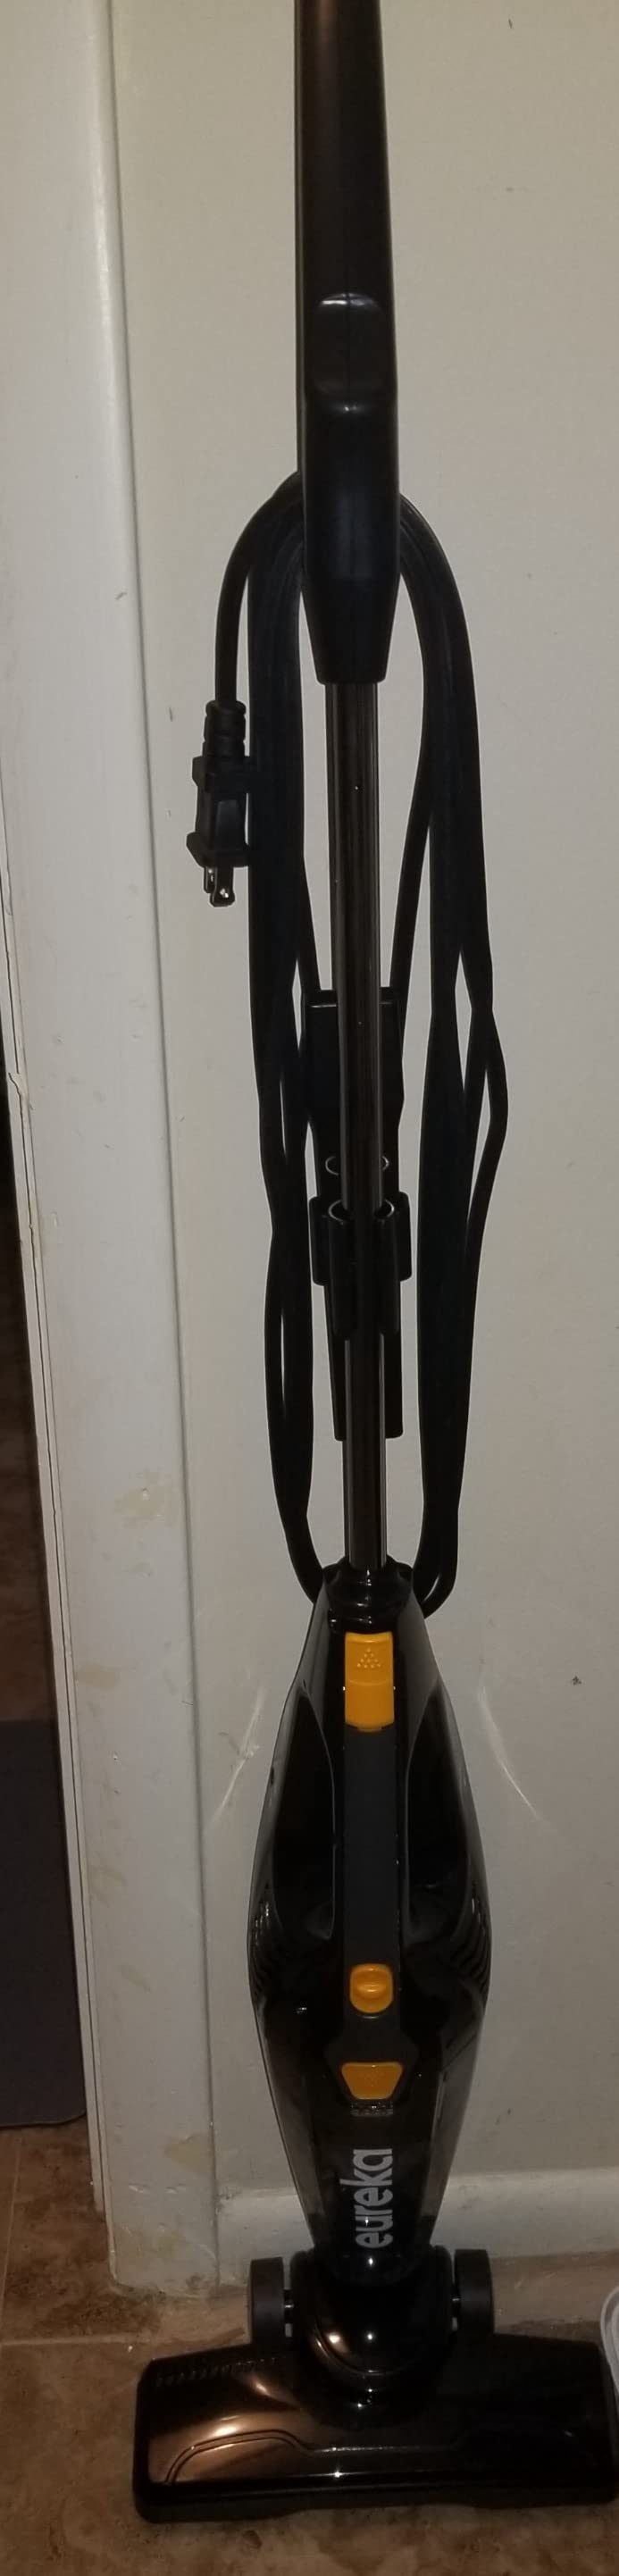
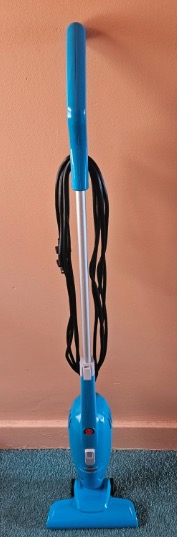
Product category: items_vacuum
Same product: no